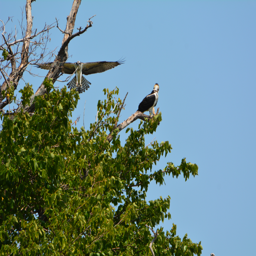
us states in one of the big trees house to the north of us